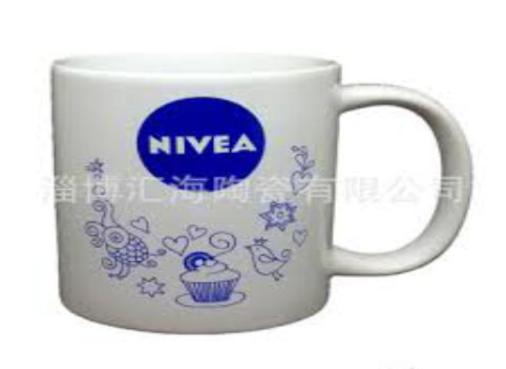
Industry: Necessities